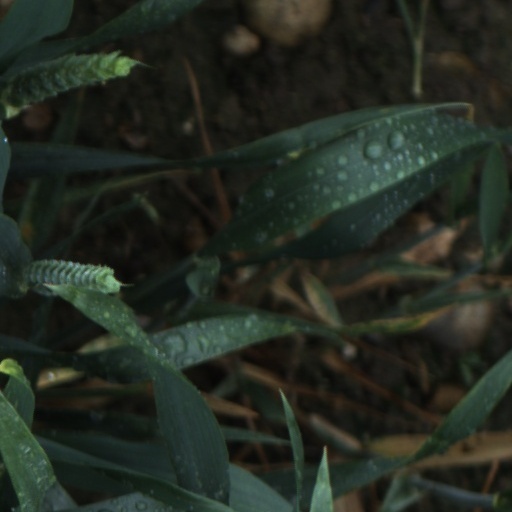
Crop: wheat